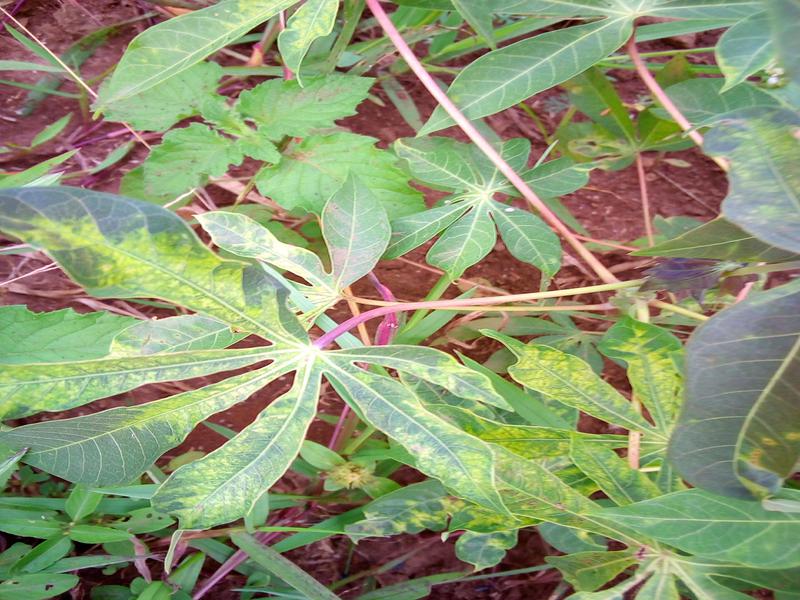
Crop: cassava
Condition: mosaic_disease